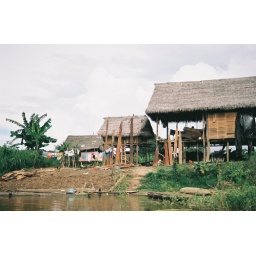
Common houses along the itaya river. The water was probably 4' higher than in June.